Tribhuvan International Airport

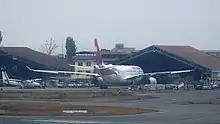
Nepal Airlines' hangar

There are two non-precision approaches available at the Kathmandu Airport; VHF omnidirectional range along a distance measuring equipment (VOR/DME) and Required Area Navigation (RNAV/RNP). The RNP AR approaches were designed for runways 02/20 by Navblue, to enhance the overall safety of aircraft operations by taking into account ATC constraints, aircraft energy management, and the terrain. Due to mountainous terrain, VOR/DME systems are installed at Kathmandu and Bhattedanda, along the extended approach path of runway 02 for better reception by aircraft. High intensity extended centerline lights are installed at the southern end of the airport to assist with the approach. The runway is equipped with high intensity centerline lights, bidirectional raised edge lights, the threshold lights and the runway end lights. Precision approach path indicator (PAPI) lights (3°) are installed as landing aids for the two runways 02/20. There is however no ILS system installed in the airport due to geographic conditions and technological complexities.